2016 Chevrolet Sports Car Classic

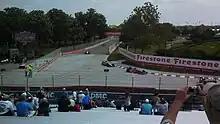
The Raceway on Belle Isle, where the race was held.

Similar to the Grand Prix of Long Beach, this event was held in conjunction with the Detroit Grand Prix in the IndyCar series, with one event held on the same day as the IMSA event, and another held a day after as a double-header.